Lloyd Austin

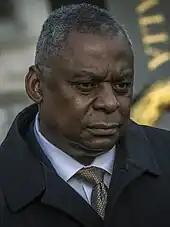
Austin in South Korea, 2023

In his testimony before the House Armed Services Committee on March 29, 2023, Austin said: The PRC is our pacing challenge. And we're driving hard to meet it. Our budget builds on our previous investments to deter aggression. We're investing in a more resilient force posture in the Indo-Pacific and increasing the scale and the scope of our exercises with our partners. And in recent months, our friends in the Indo-Pacific have taken major steps forward. The Philippines has agreed to nearly double the number of sites where we cooperate together. Japan has committed to double its defense spending. And through the historic AUKUS partnership, we'll work with our Australian and British allies to build game-changing defense advantages that will deter aggression and boost our defense industrial capacity.During his tenure as Secretary of Defense, Austin made thirteen official visits to the Indo-Pacific region. His 13th trip in December 2024 was to Japan where he engaged with U.S. troops and Japanese leaders. His previous trip in November 2024 included stops in Australia, the Philippines, Laos, and Fiji, where Austin participated in the Australia-U.S.-Japan Trilateral Defense Ministers' Meeting, attended the ASEAN Defense Ministers' Meeting Plus, conducted meetings with regional counterparts, and held engagements with Fijian leaders.